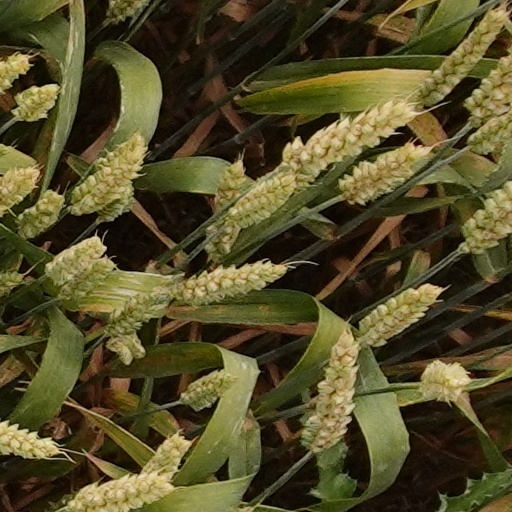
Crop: wheat